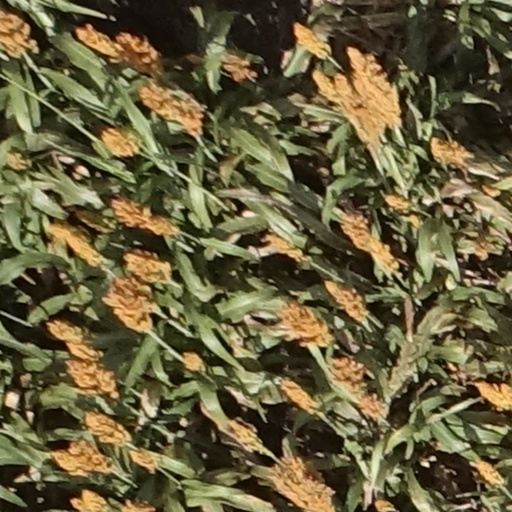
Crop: sorghum